Jamie Kovac

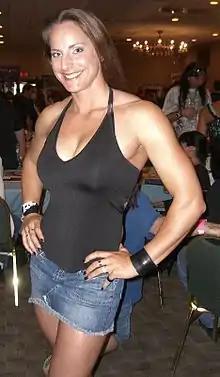
Kovac at the Big Apple Summer Sizzler in Manhattan, June 13, 2009.

Jamie Reed Kovac is an American actress, body builder and civil engineer. She is best known for playing Fury on "American Gladiators".